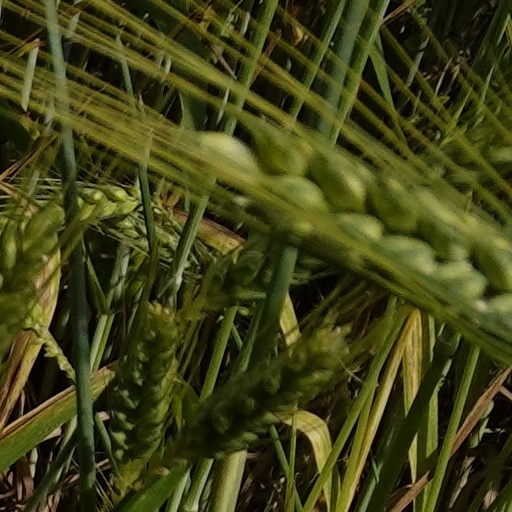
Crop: wheat